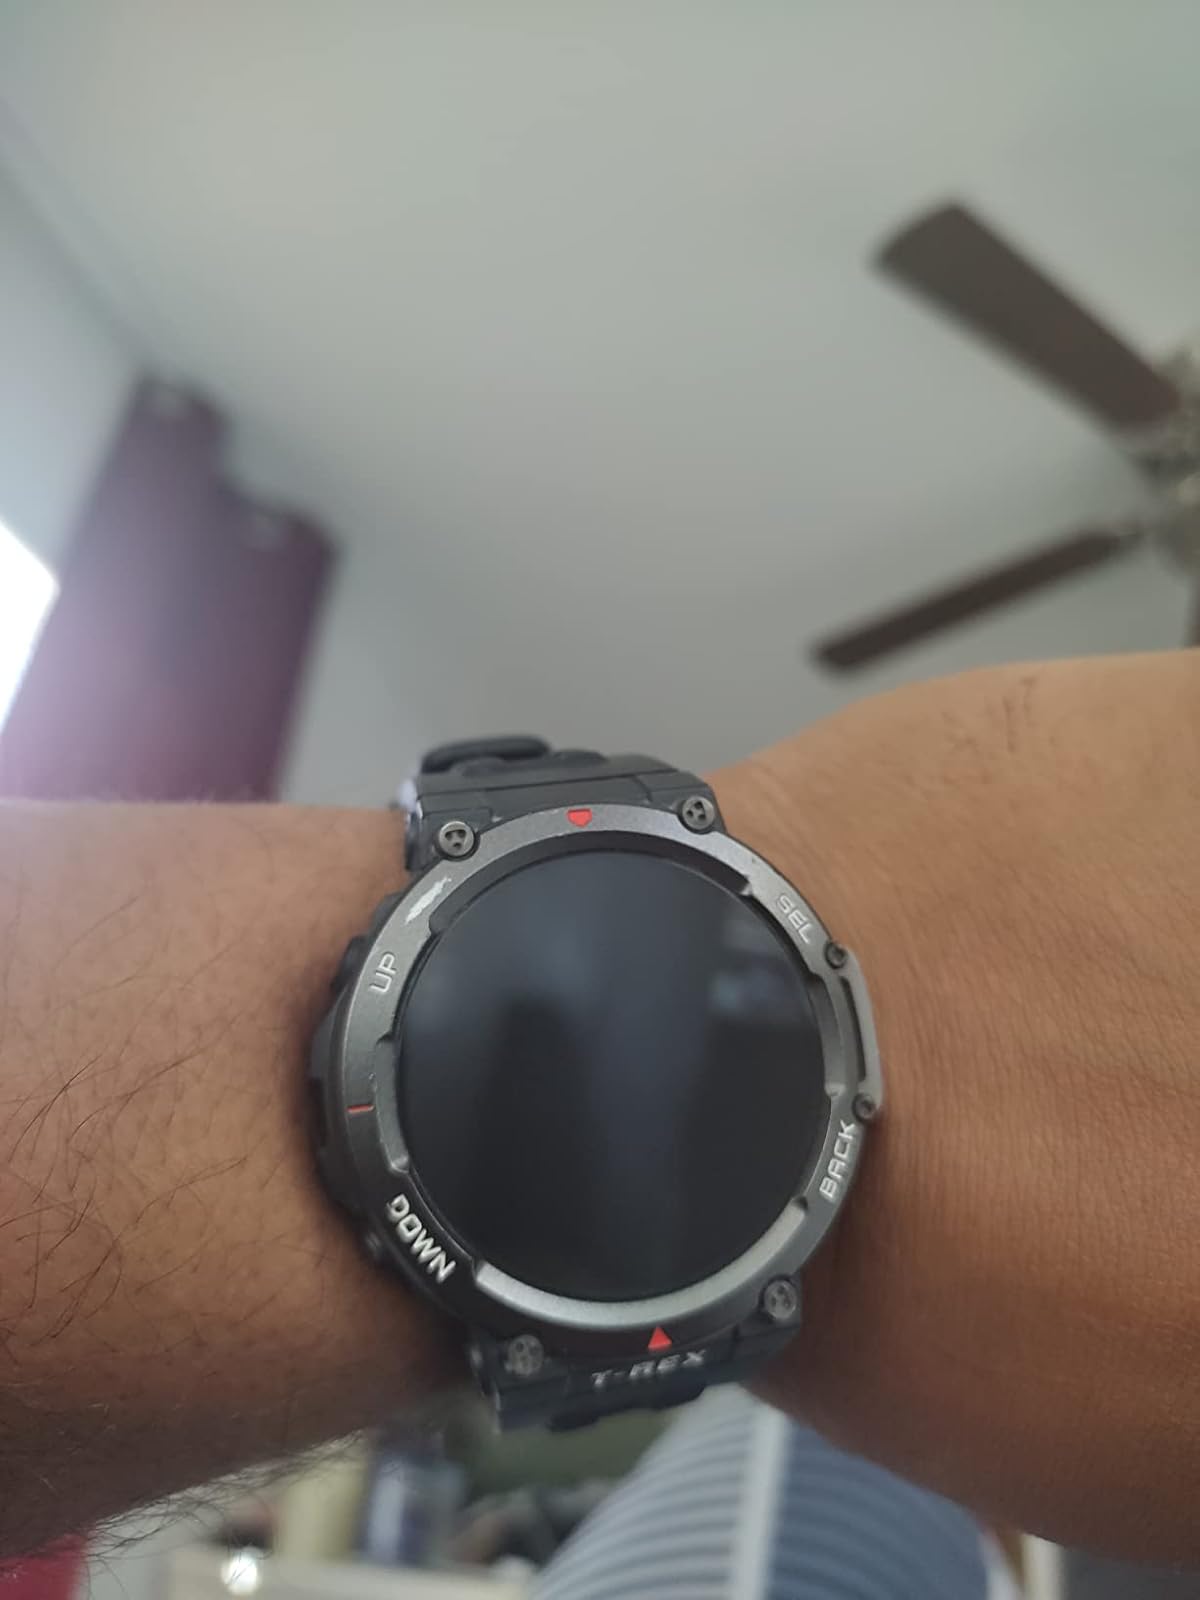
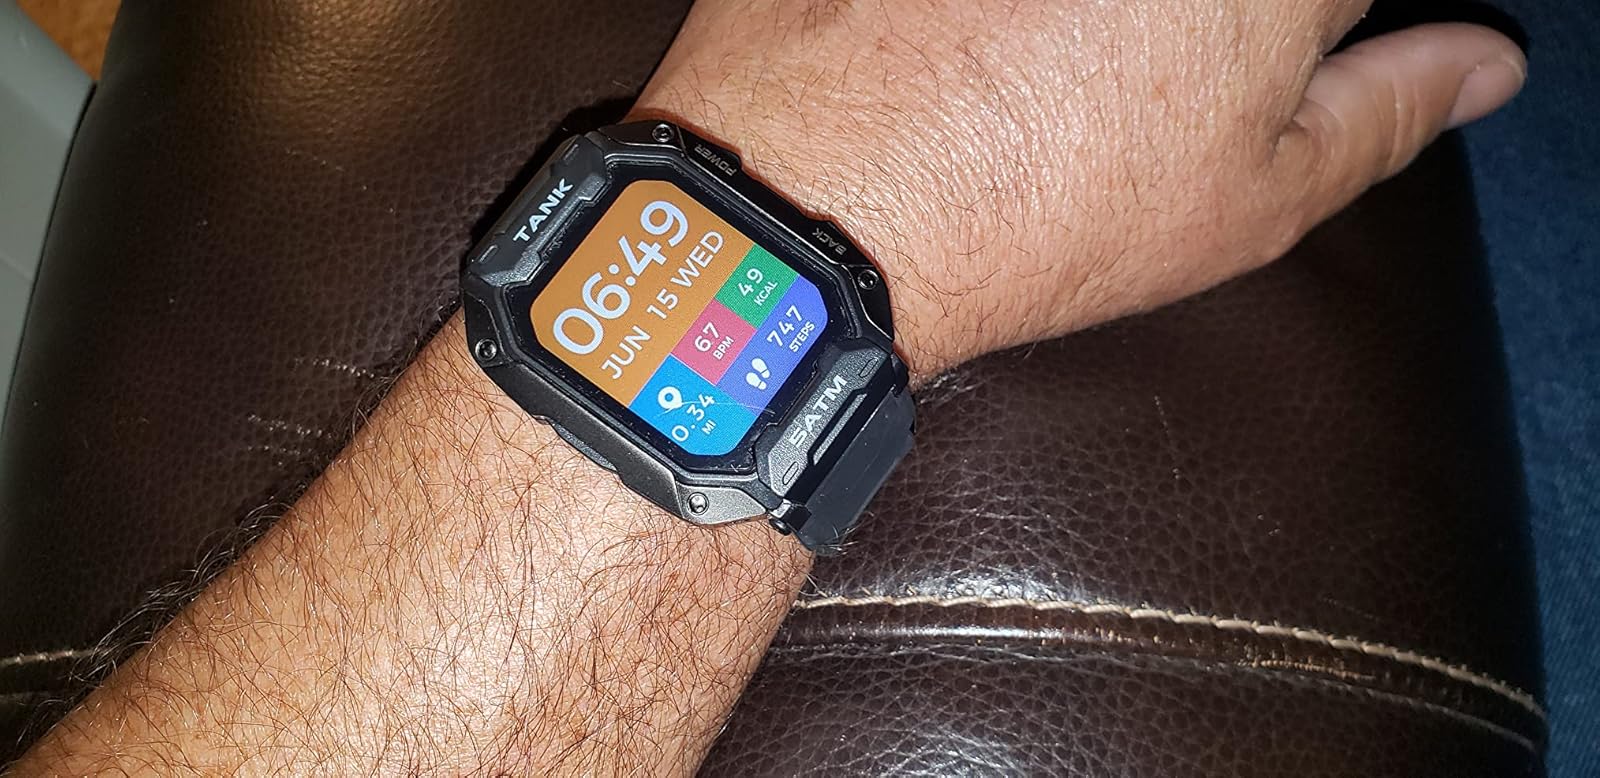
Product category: smartwatch
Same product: no